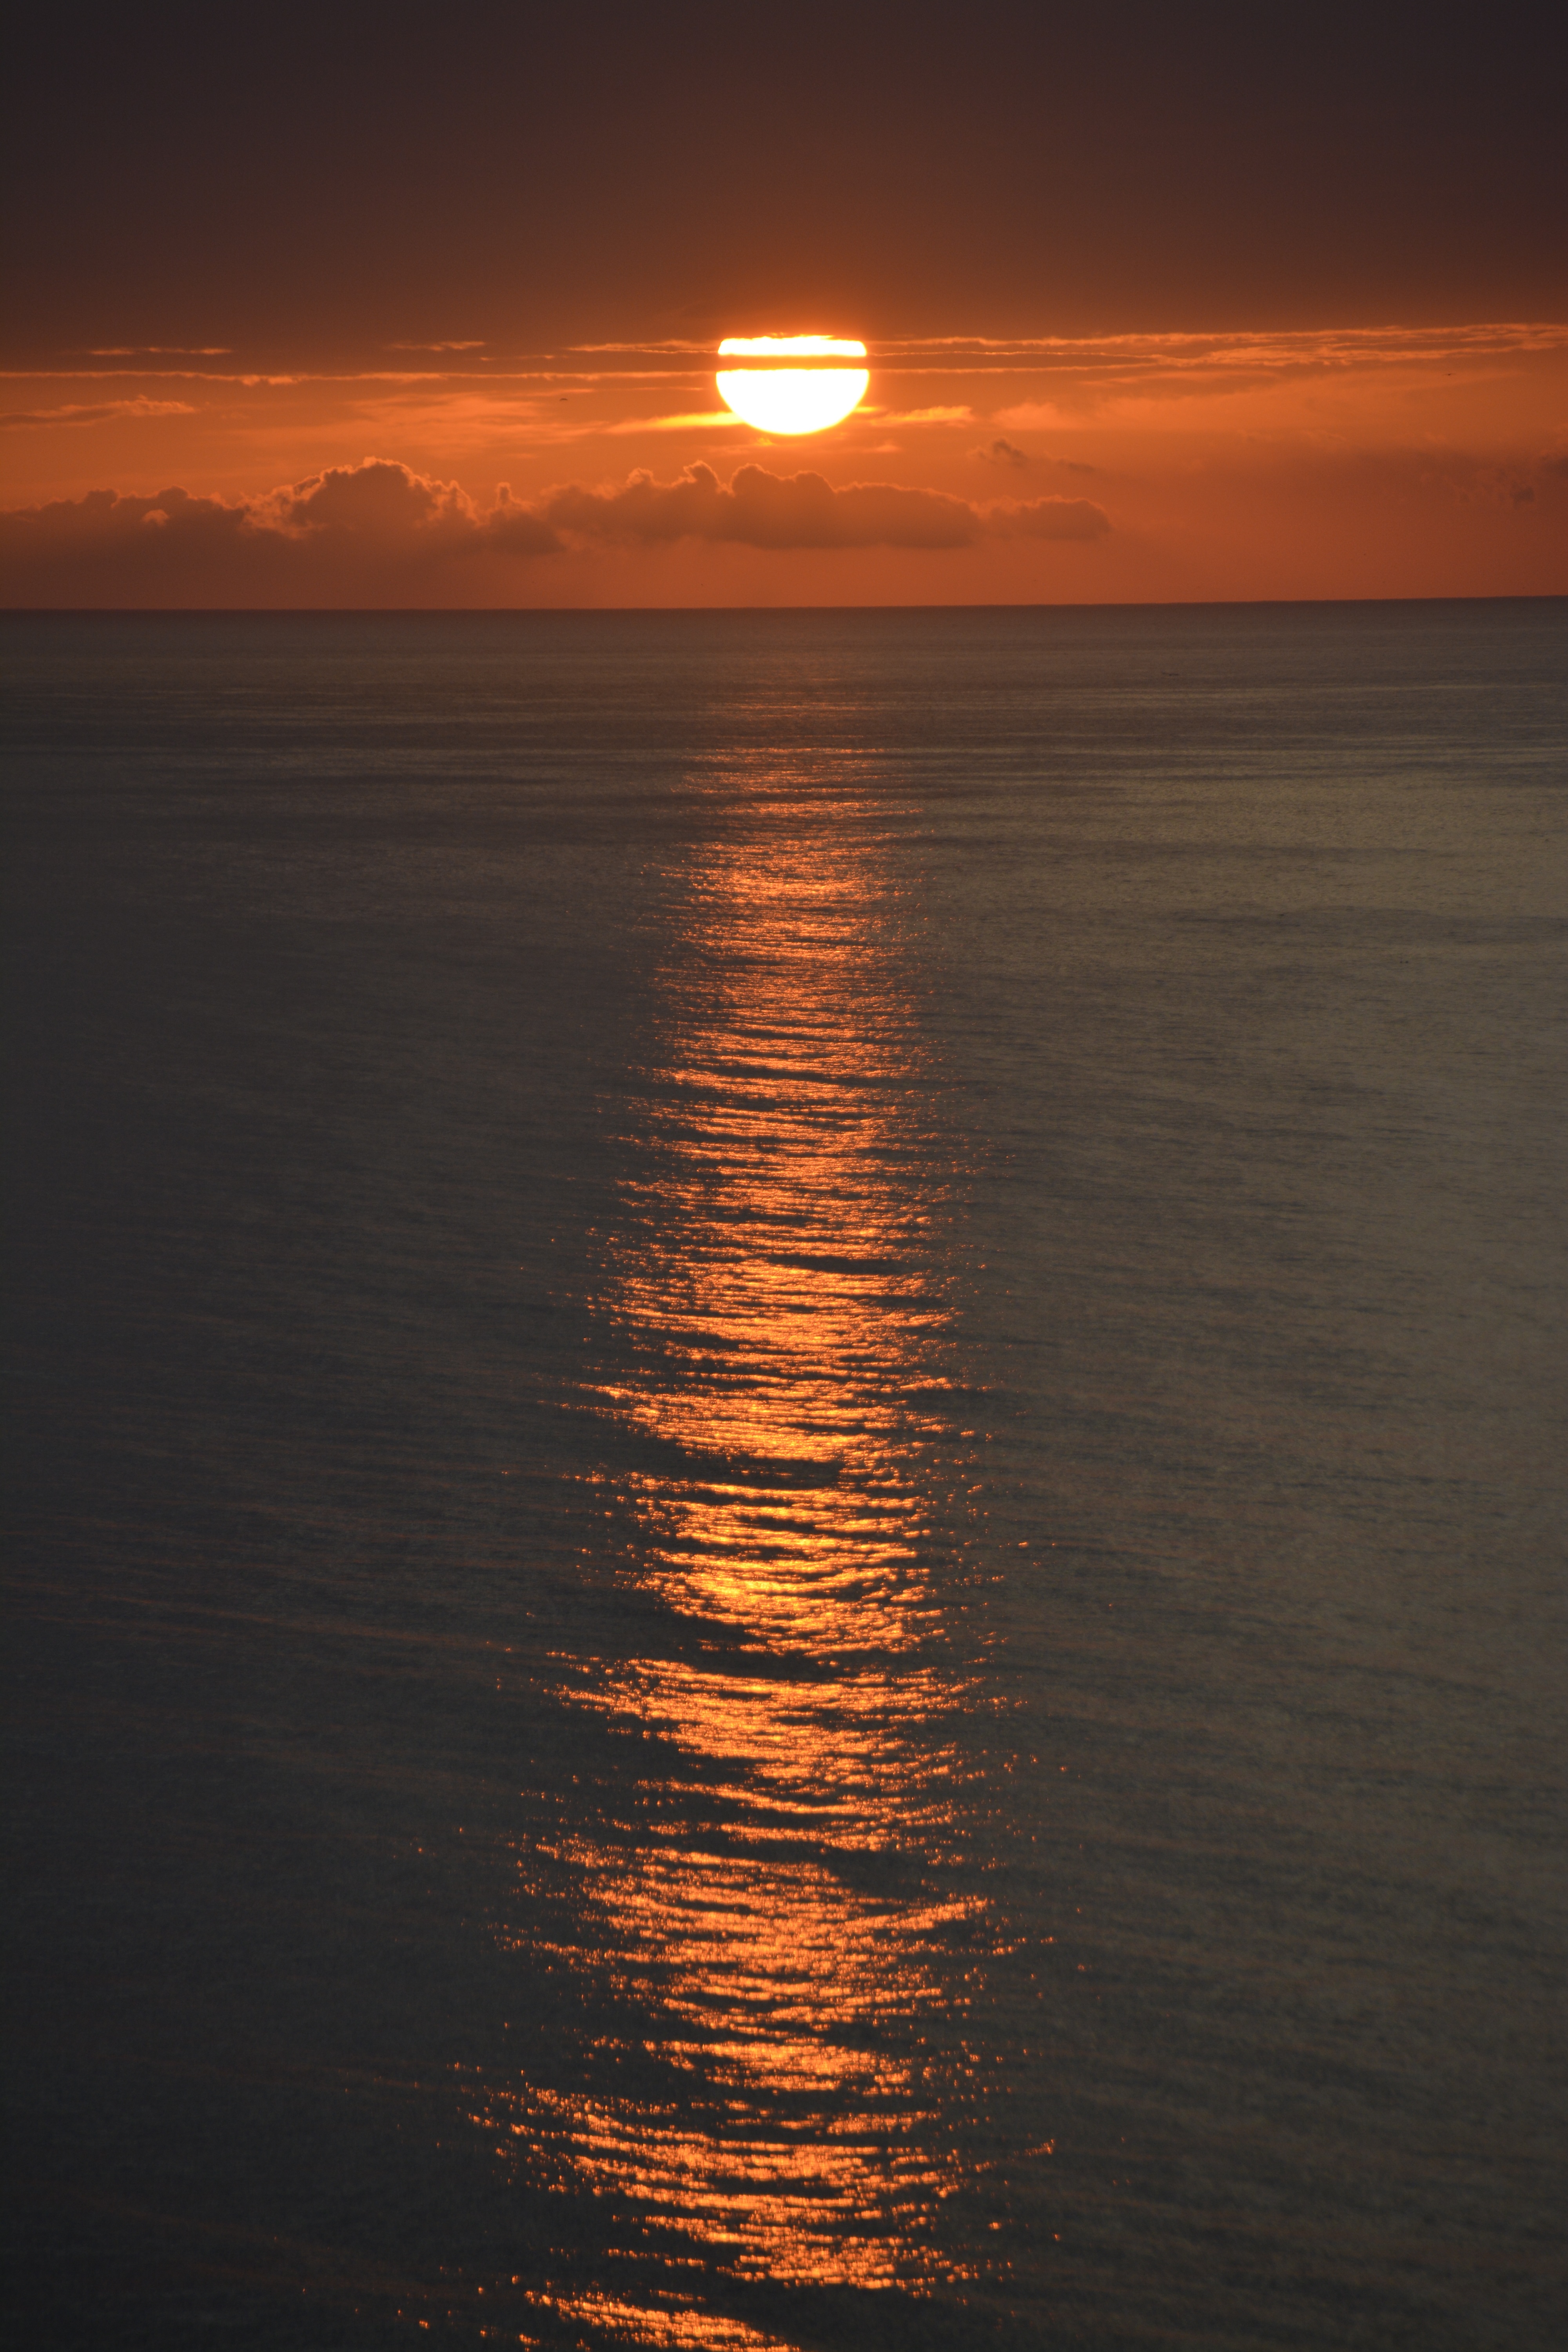
beach, sea, coast, ocean, horizon, sky, sun, sunrise, sunset, sunlight, morning, wave, dawn, dusk, evening, reflection, afterglow, orange sky